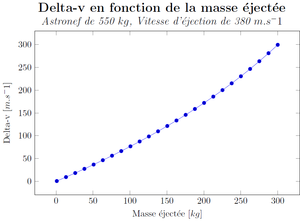
Delta-v en fonction de la masse éjectée. Courbe obtenue d'après l'équation de Tsiolkovsky pour un astronef de 550 kg et pour une vitesse d'éjection de 380 m/s
Dans le domaine des vols spatiaux, une manœuvre orbitale est définie comme étant l’utilisation d’un système de propulsion spatiale afin de modifier l’orbite d’un astronef. Par exemple il peut s’agir de l’augmentation ou la diminution de la vitesse d’une sonde interplanétaire, de l’orientation d’un satellite, ou encore de la modification de l’inclinaison de son orbite.